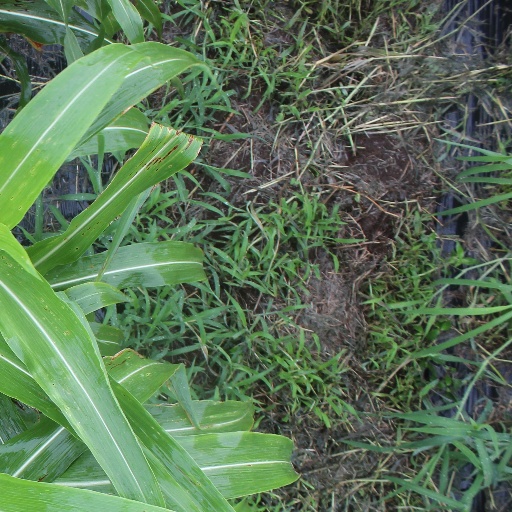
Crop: sorghum